Iron sights

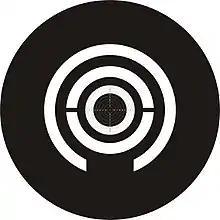
A 10 metre air rifle target diopter and globe aperture sight picture

Target aperture sights are designed for maximum precision. The rear sight element (often called "diopter") is usually a large disk (up to 1 inch or 2.5 cm in diameter) with a small hole in the middle, of approximately or less, and is placed close to the shooter's eye. High end target diopters normally accept accessories like adjustable diopter aperture and optical filter systems to ensure optimal sighting conditions for match shooters. Typical modern target shooting diopters offer windage and elevation corrections in to increments at . Some International Shooting Sport Federation (ISSF) (Olympic) shooting events require this precision level for sighting lines, since the final score of the top competitors last shots series is expressed in tenths of scoring ring points.